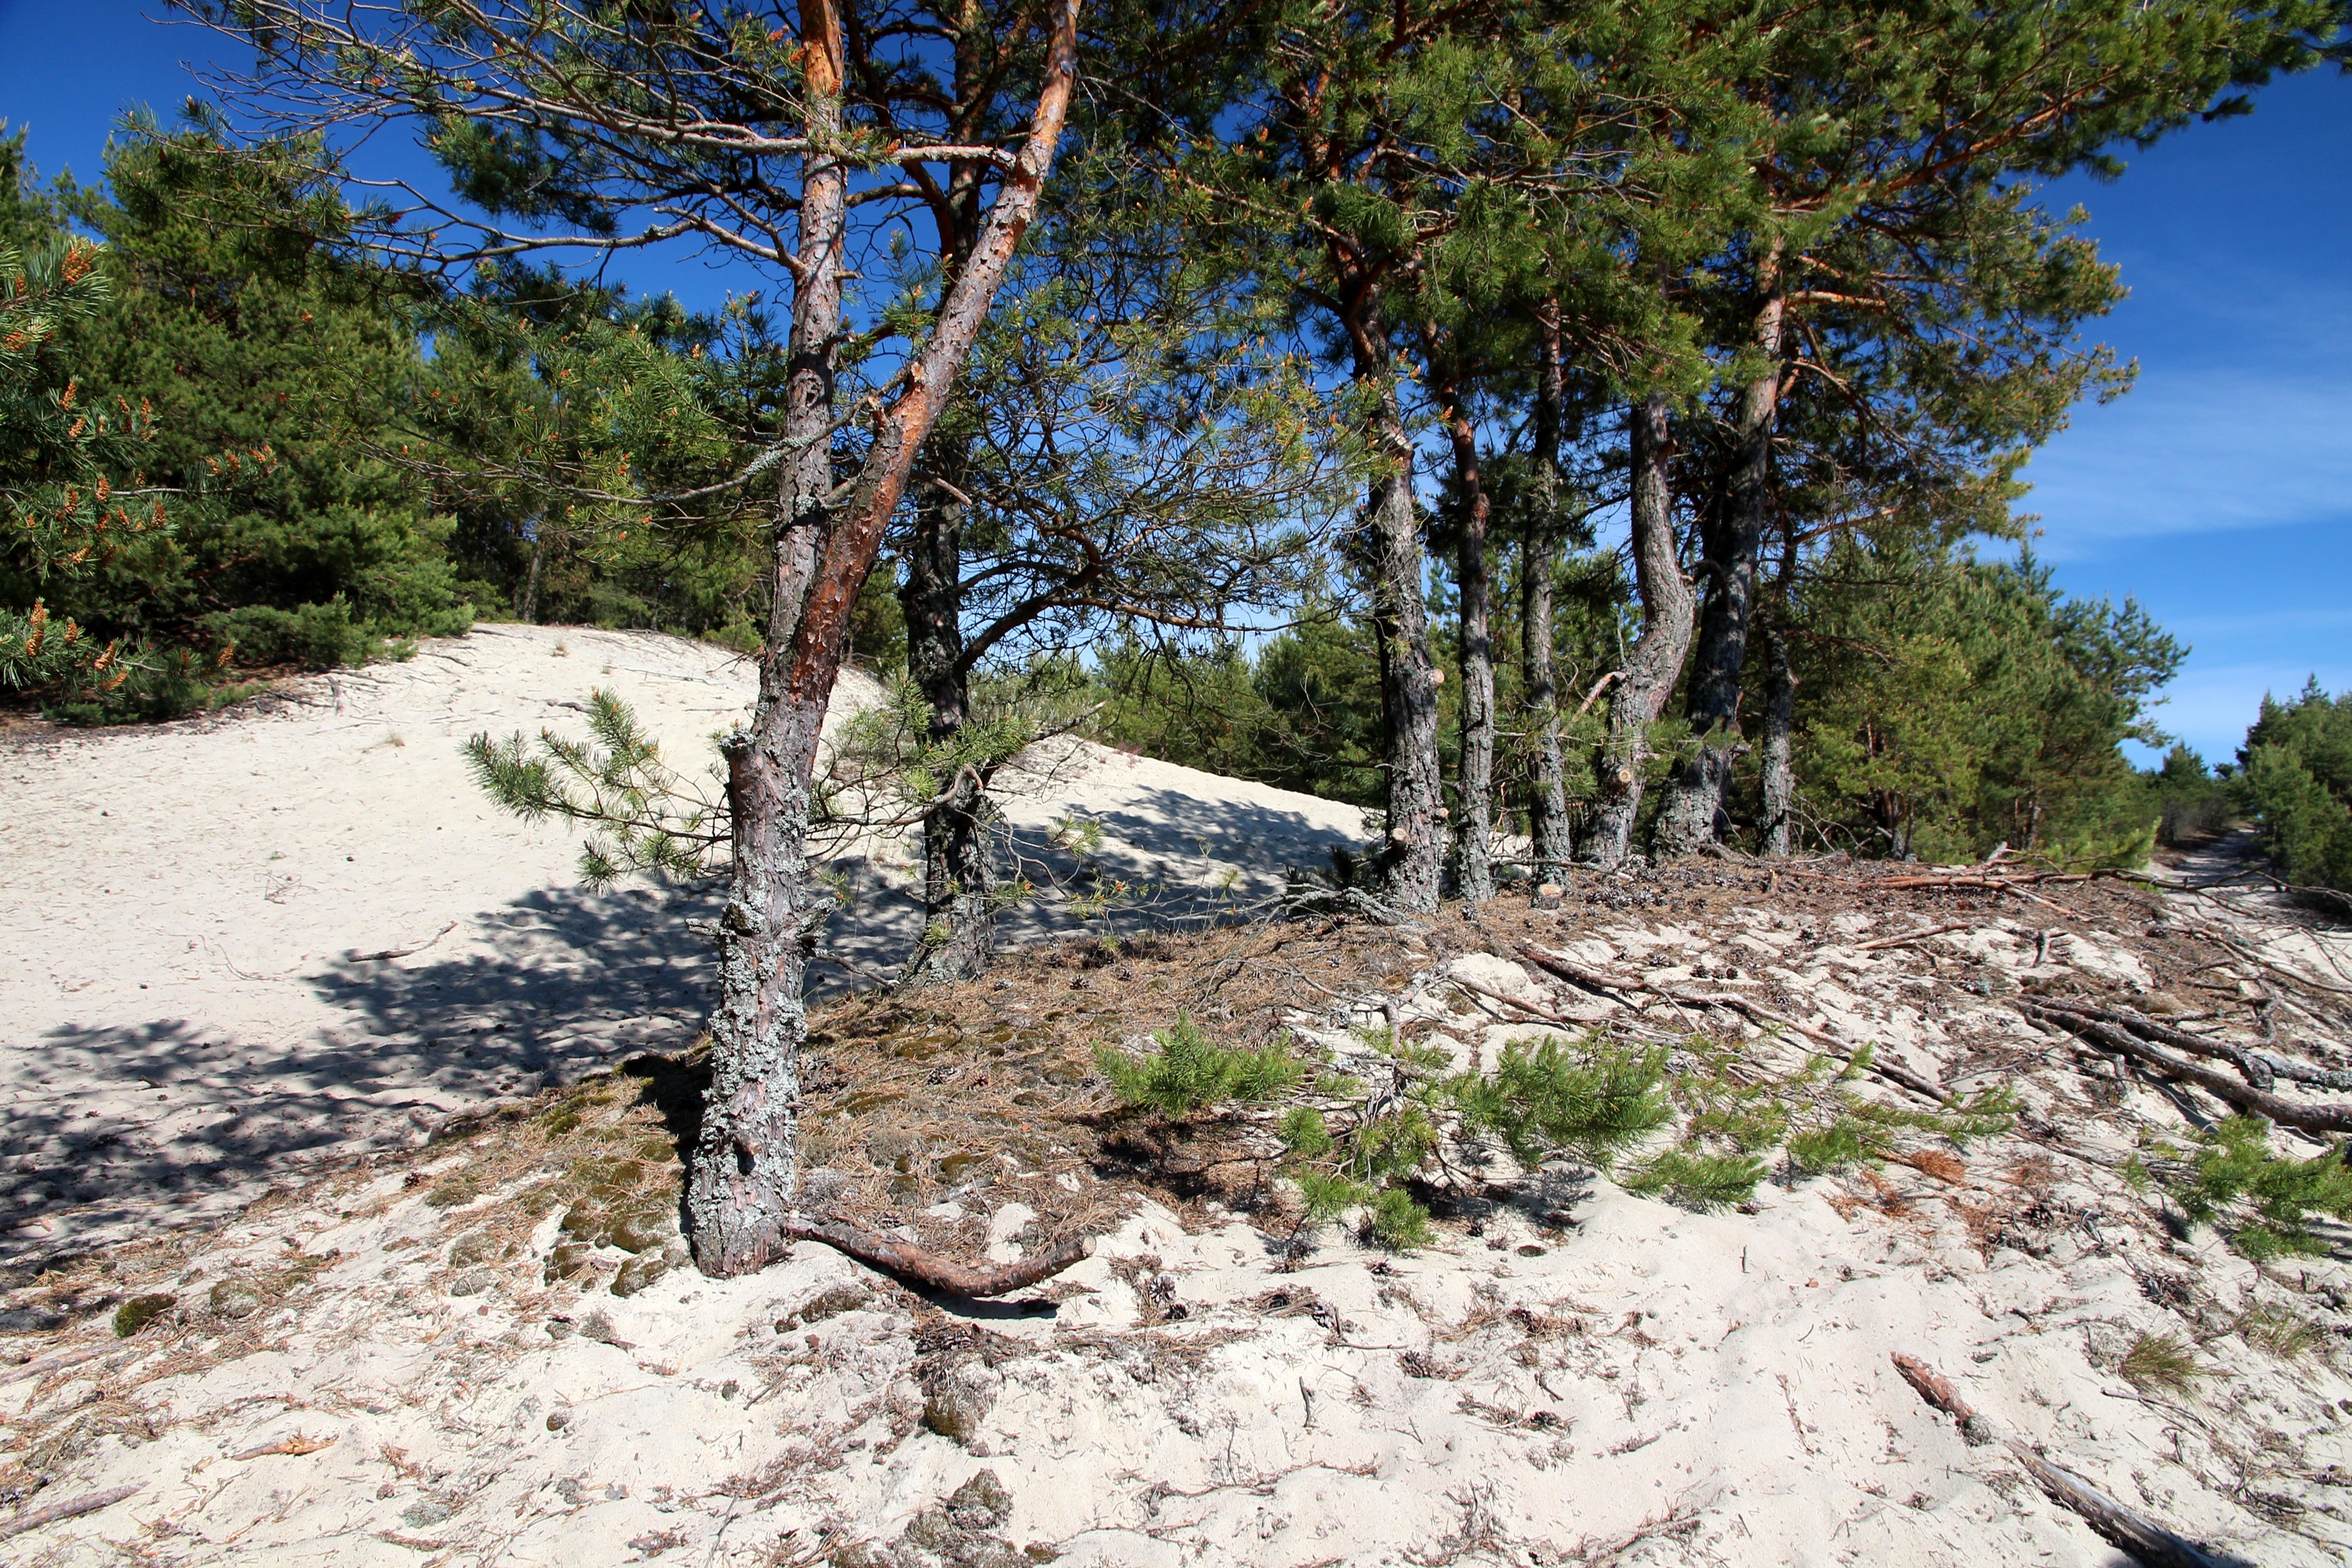
landscape, tree, sand, wilderness, mountain, trail, summer, pine, ridge, trees, geology, woodland, coniferous tree, pine forest, coniferous forest, woody plant, the curonian spit